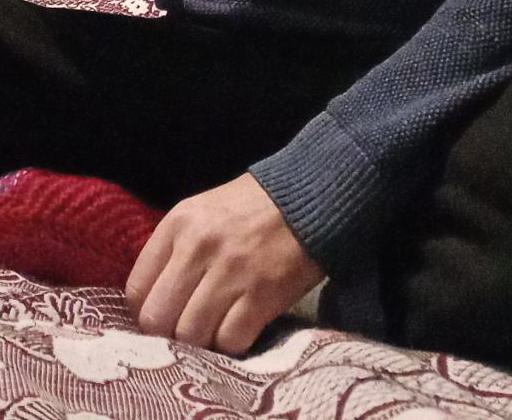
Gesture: no_gesture